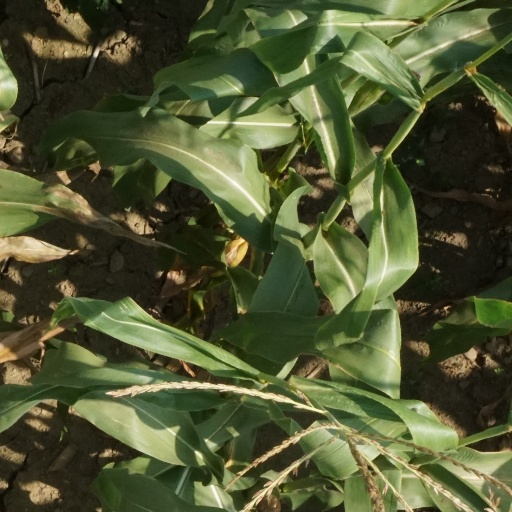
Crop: maize; corn